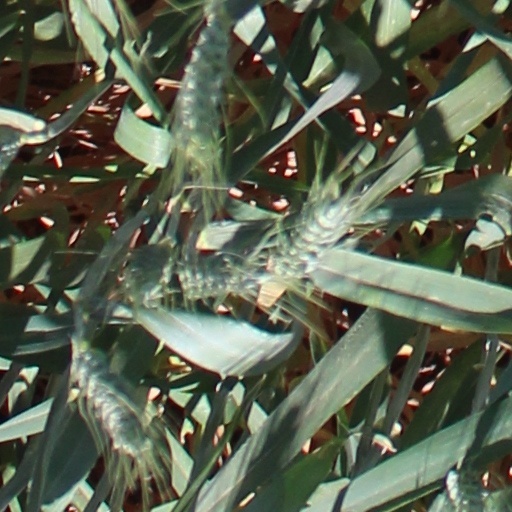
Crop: wheat